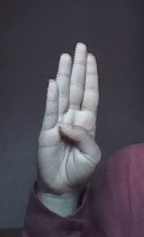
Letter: kaaf